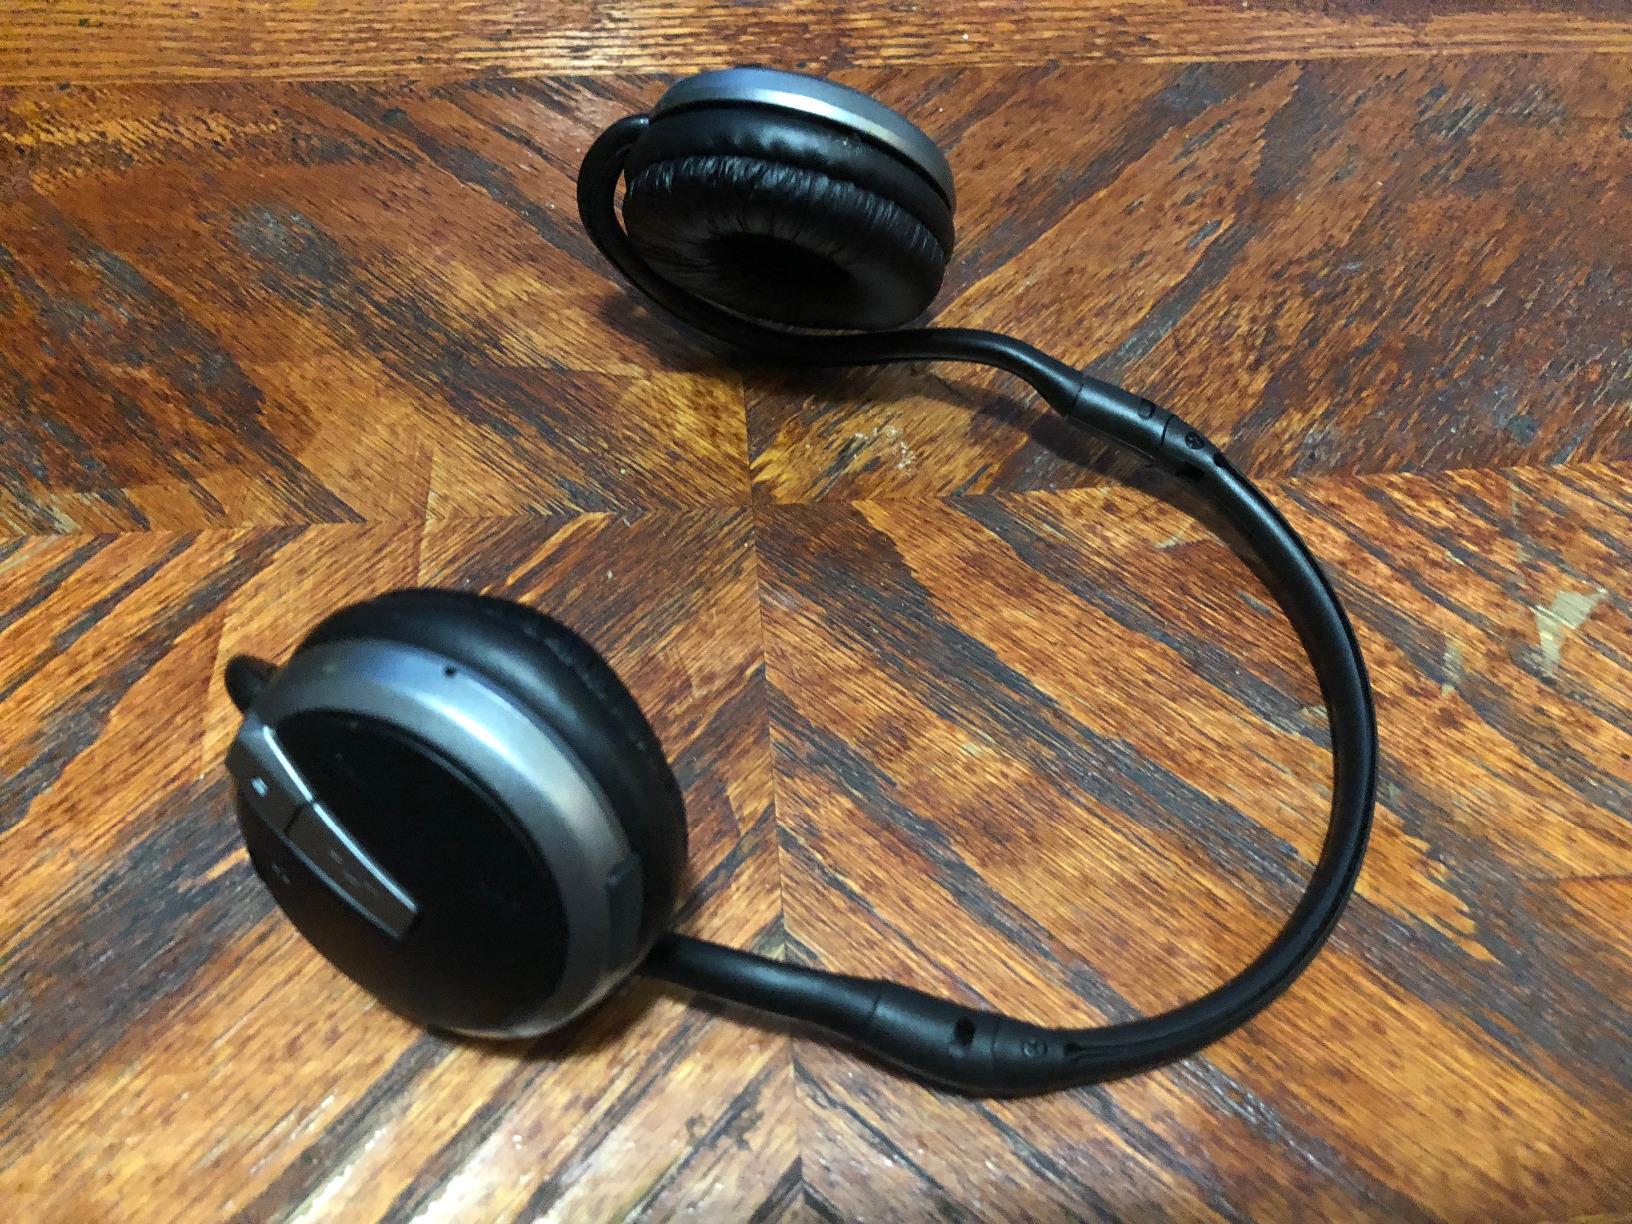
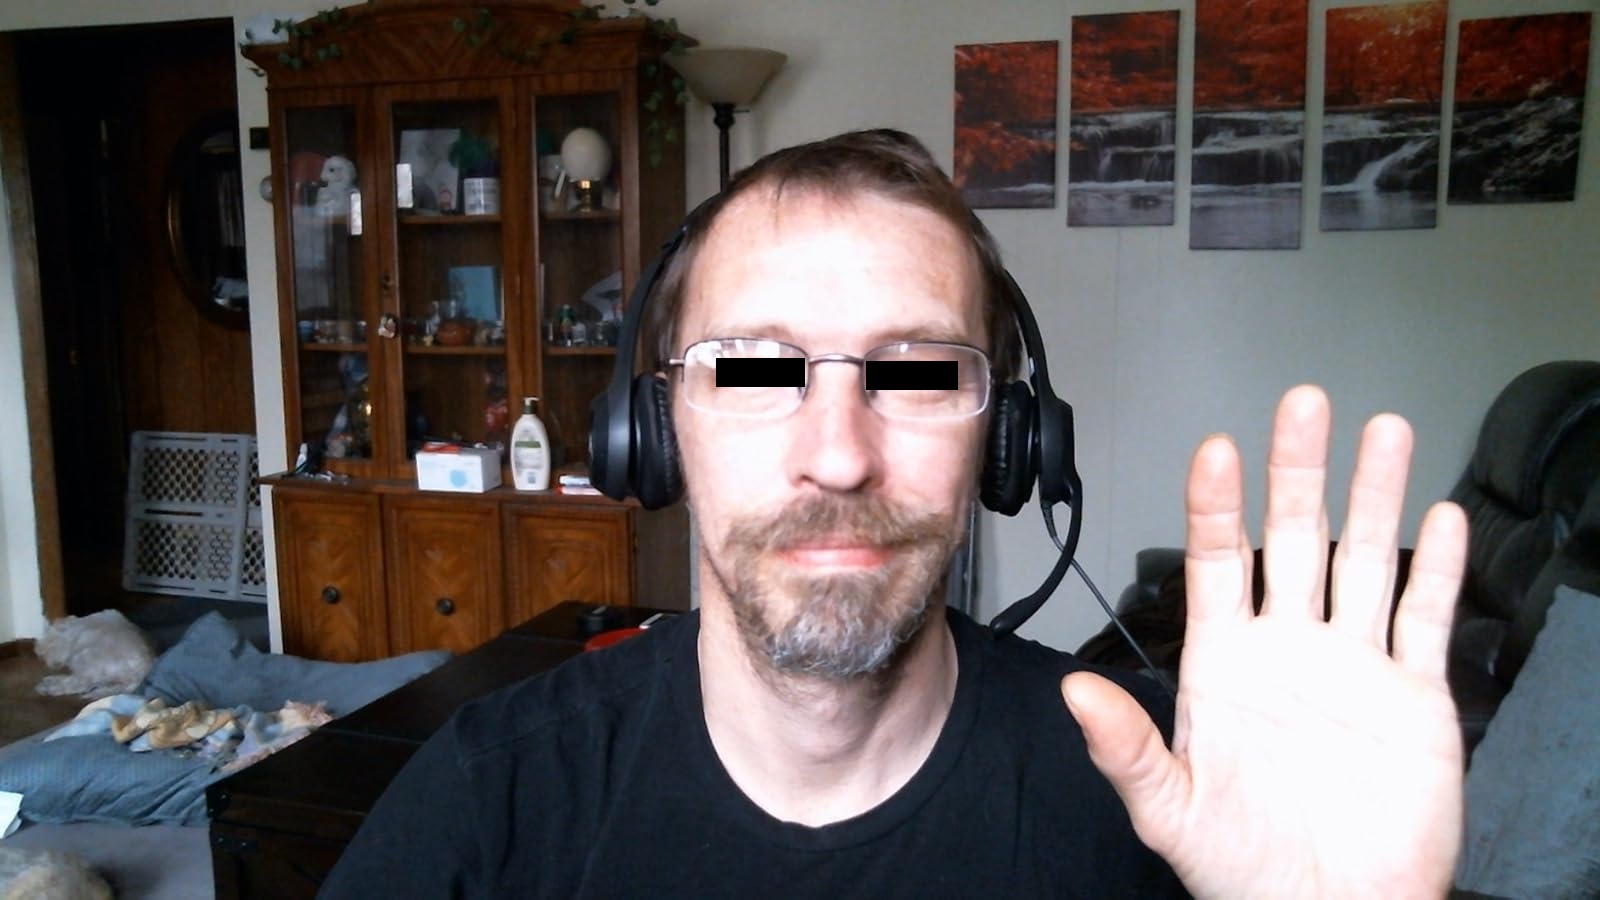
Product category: headphones
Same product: no